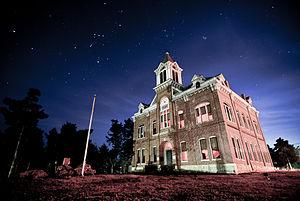
Powhatan est une ville située dans le comté de Lawrence, dans l’État de l’Arkansas, aux États-Unis. Sa population s’élevait à 72 habitants lors du recensement de 2010, estimée à 69 habitants en 2016.